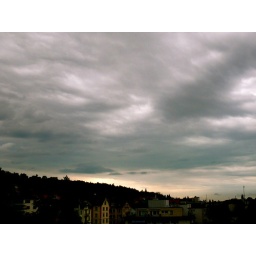
clouds flying by